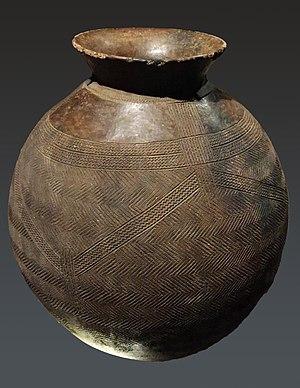
Jarre en terre cuite Burkina Faso. Sitiéna. Population Karaboro. XXe siècle. Lyon. Musée des Confluences
Les Karaboro sont une population d'Afrique de l'Ouest vivant au sud-ouest du Burkina Faso et anciennement dans le nord de la Côte d'Ivoire pour certains précisément de la region de Tafiré pour le groupe de l'Est et du Mali plus précisément la région de Sikasso pour le groupe de l'Ouest. On les rattache au grand groupe des Sénoufos. La plupart sont de petits fermiers.